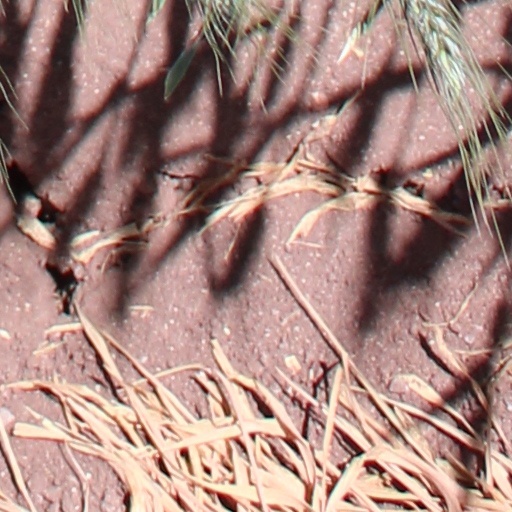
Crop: wheat